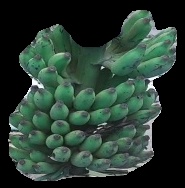
Variety: elakki-bale
Grade: grade3